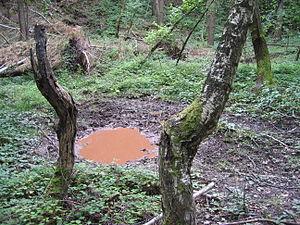
Le sanglier d'Europe, sanglier d'Eurasie ou plus simplement sanglier, est une espèce de mammifères omnivores, forestiers de la famille des Suidés. Cette espèce abondamment chassée est aussi considérée comme une espèce-ingénieur, capable de développer des stratégies d'adaptation à la pression de chasse, ce qui lui confère parfois un caractère envahissant.